Tōkai Nuclear Power Plant

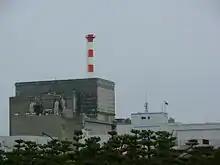
Tōkai I

This reactor was built based on the British-developed Magnox technology for dual-use.